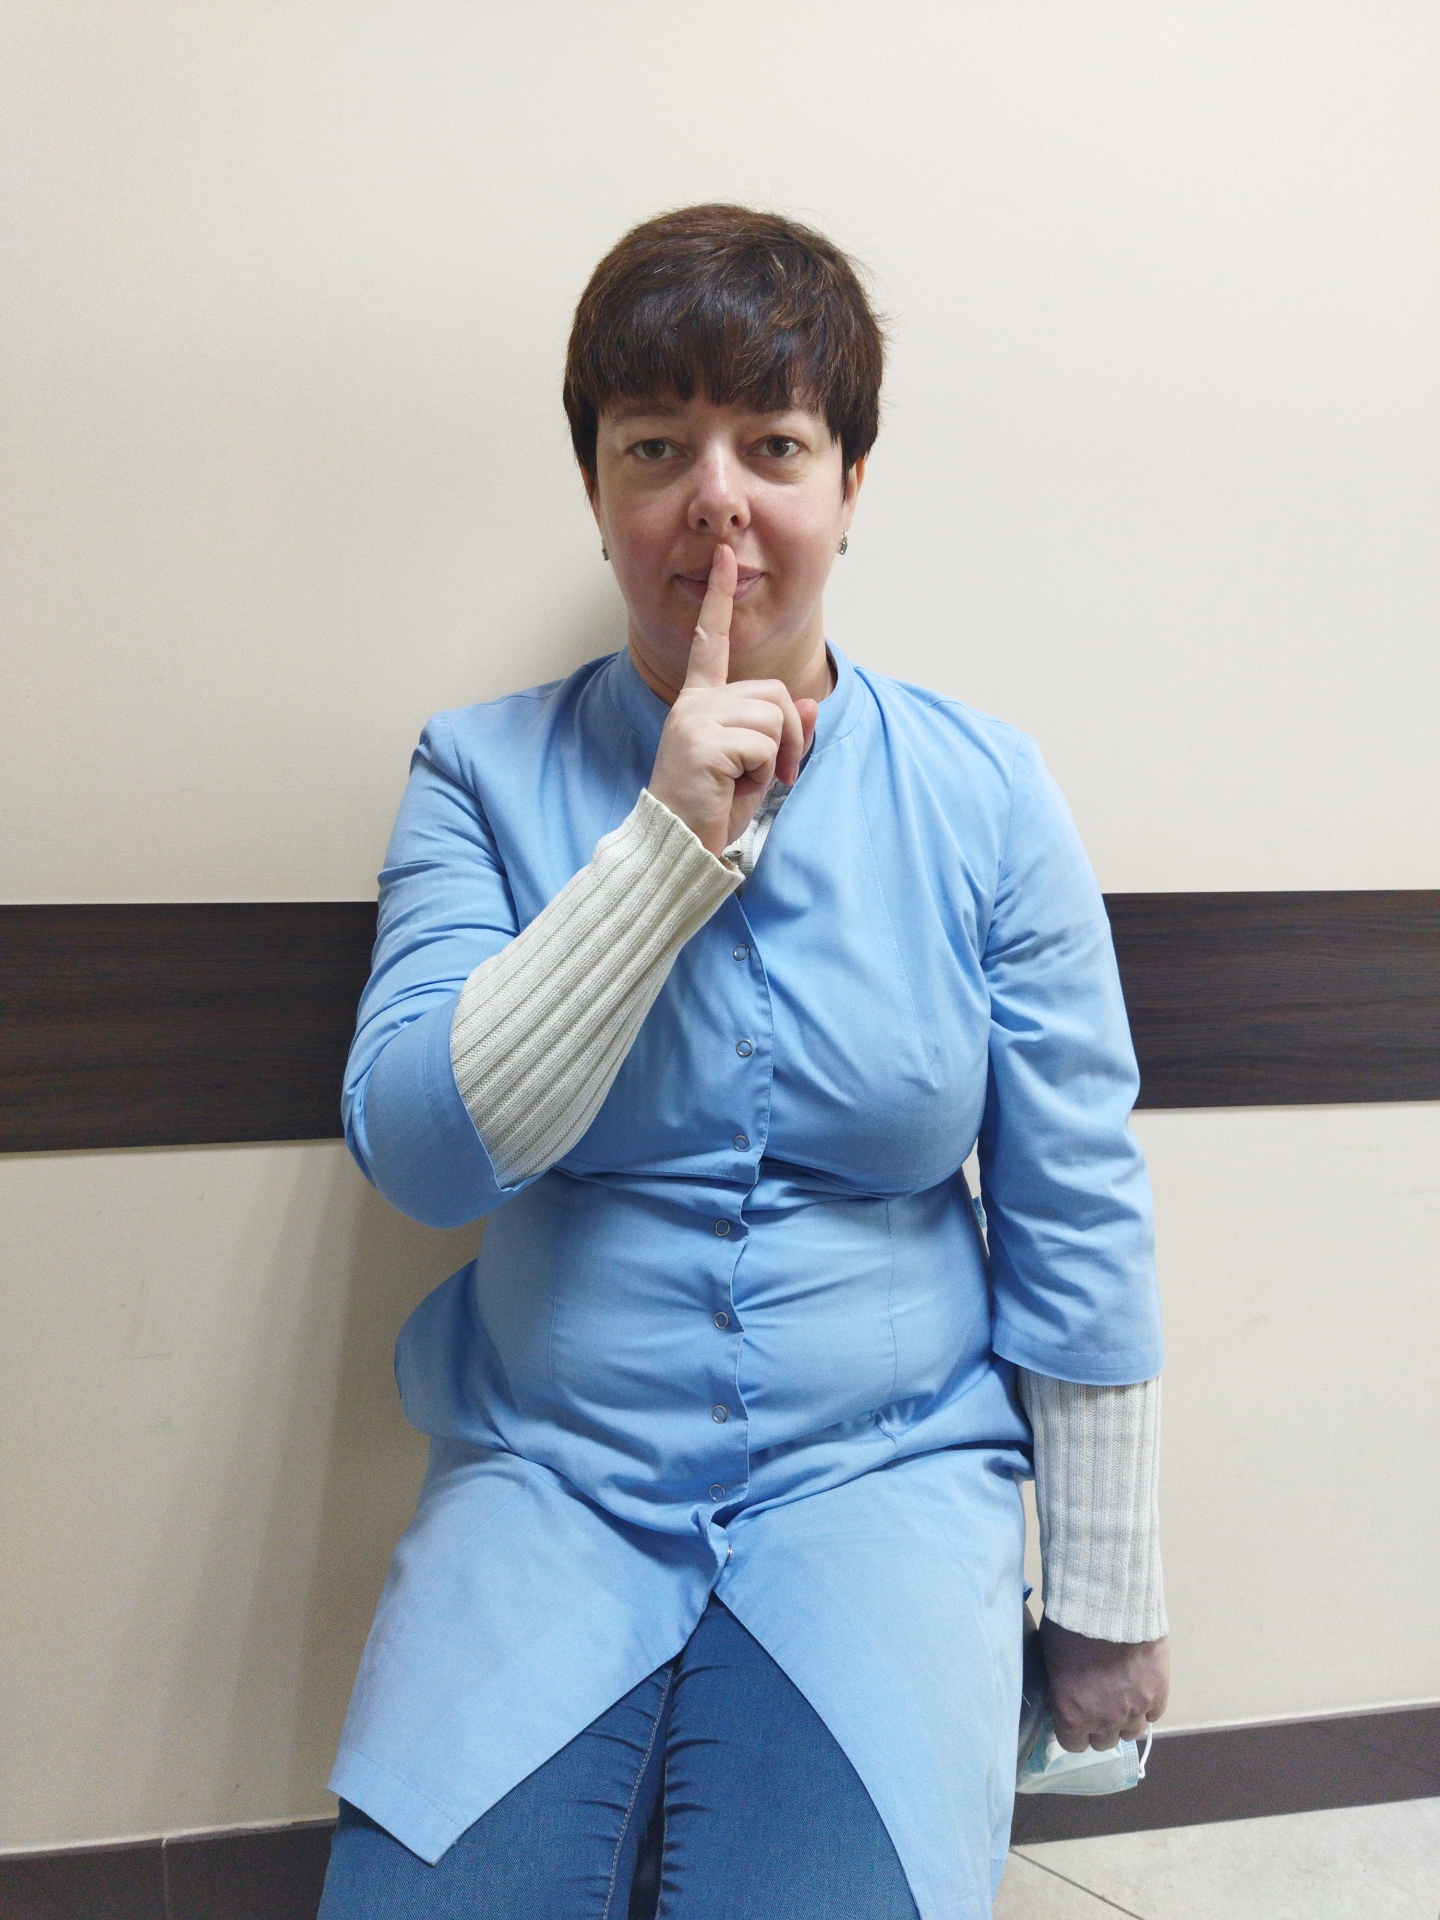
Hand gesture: mute